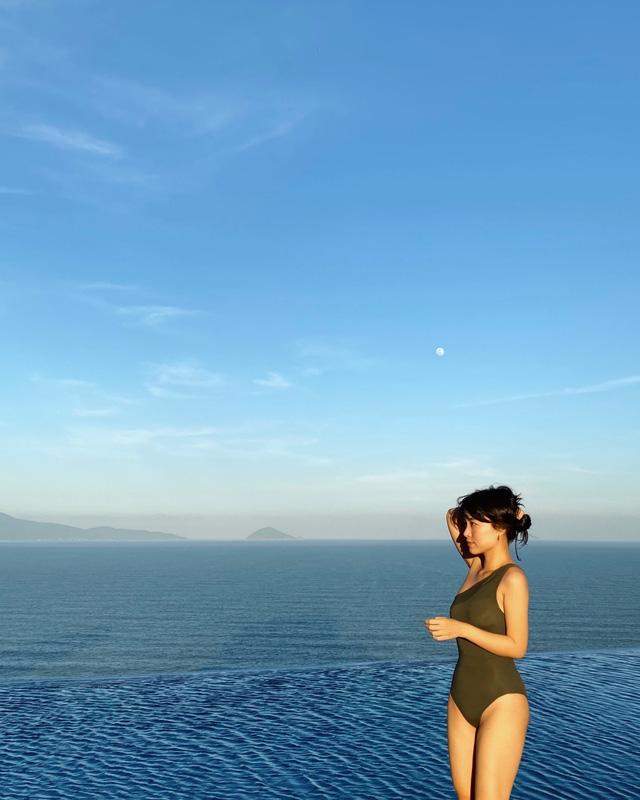
có một cô gái đang chụp ảnh ở bên bãi biển